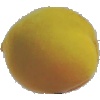
Label: Peach 2